Nuestra Familia

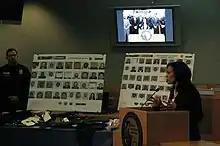
Then-Attorney General Kamala Harris announced the arrest of Nuestra Familia members on June 8, 2011

Since the written constitution of the Norteños stated that the gang's leaders resided in Pelican Bay State Prison in California; the relocation of the five leaders led to turmoil among its members. The leadership vacuum resulted in a power struggle between prospective generals.